1088 papal election

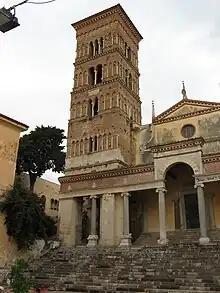
The tower of Terracina Cathedral

The usual three days of fasting and prayer were proclaimed, and the meeting adjourned until Sunday 12 March. On that day the cardinals and the rest of the present churchmen and laymen reassembled in the same church. The bishops of Albano, Tusculum and Porto together proposed the election of Odon de Lagery (Odo de Châtillon), Bishop of Ostia, who had been designated by Victor III. Cardinal Rainerius assented on behalf of the other cardinal-priests. Oderisius of Montecassino spoke for the deacons. Benedict, the Prefect of Rome, spoke for the people of Rome.